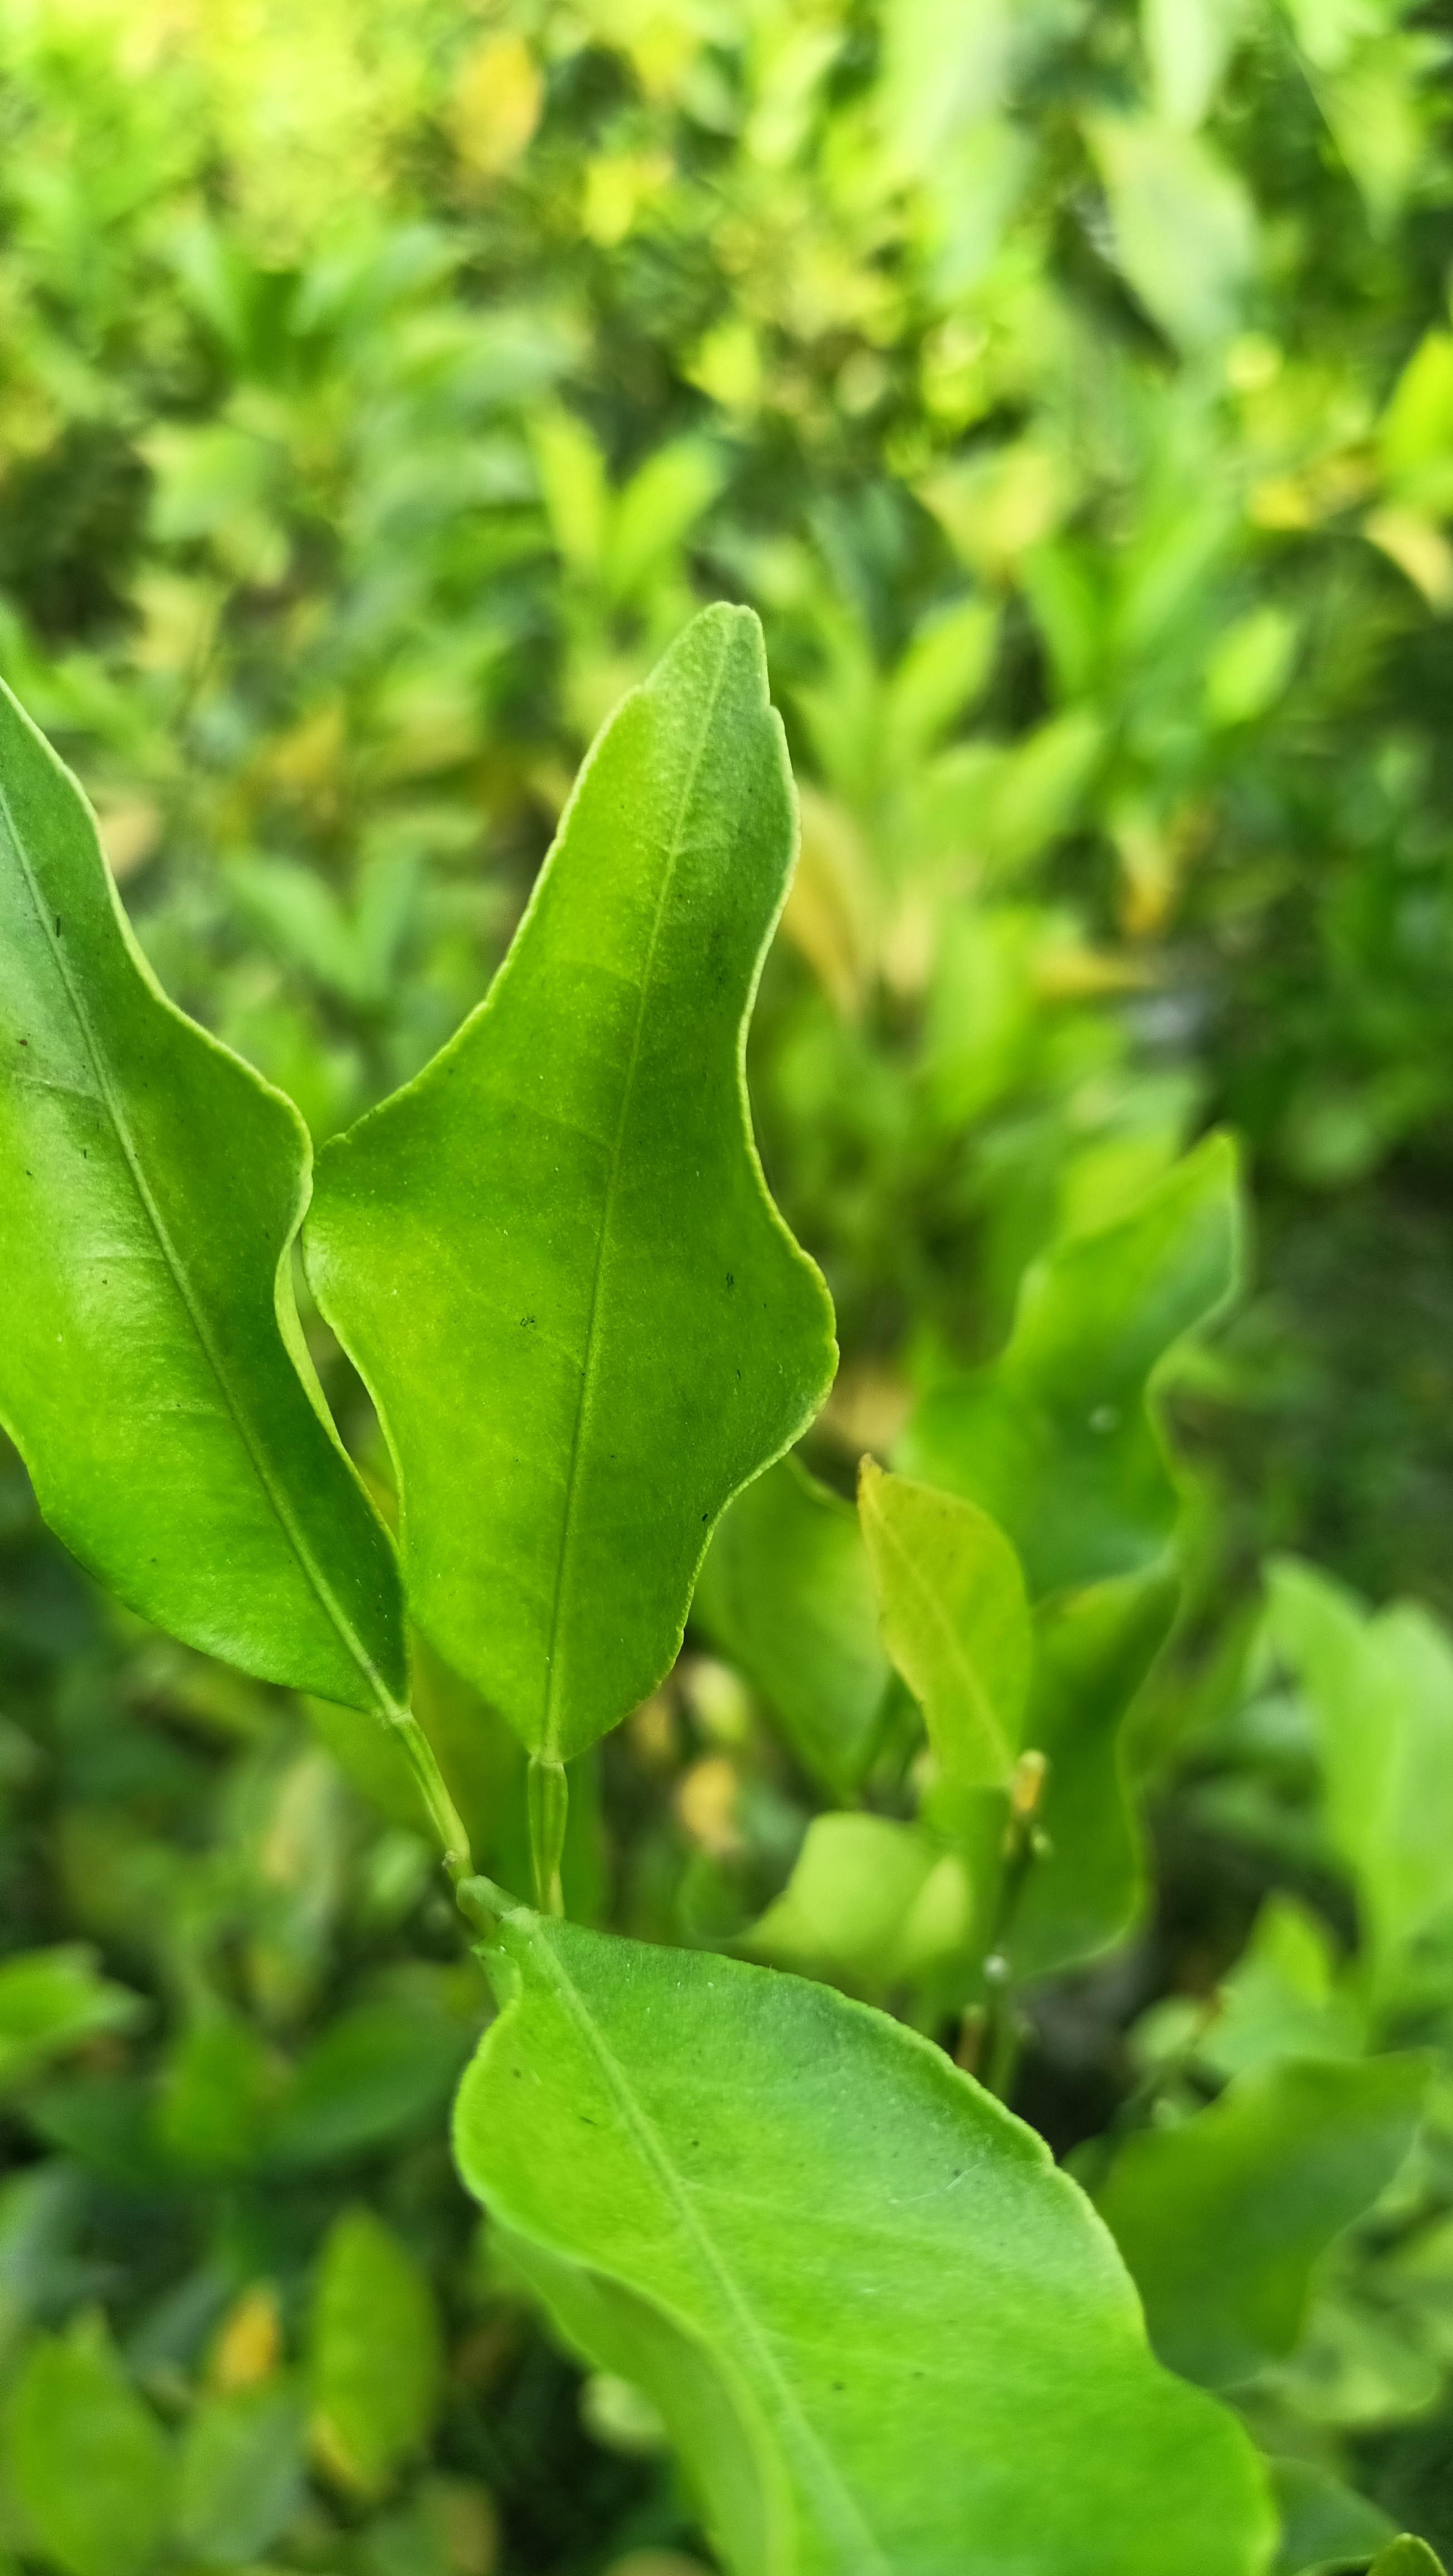
Mandarin leaf variety: Darjeling